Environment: real
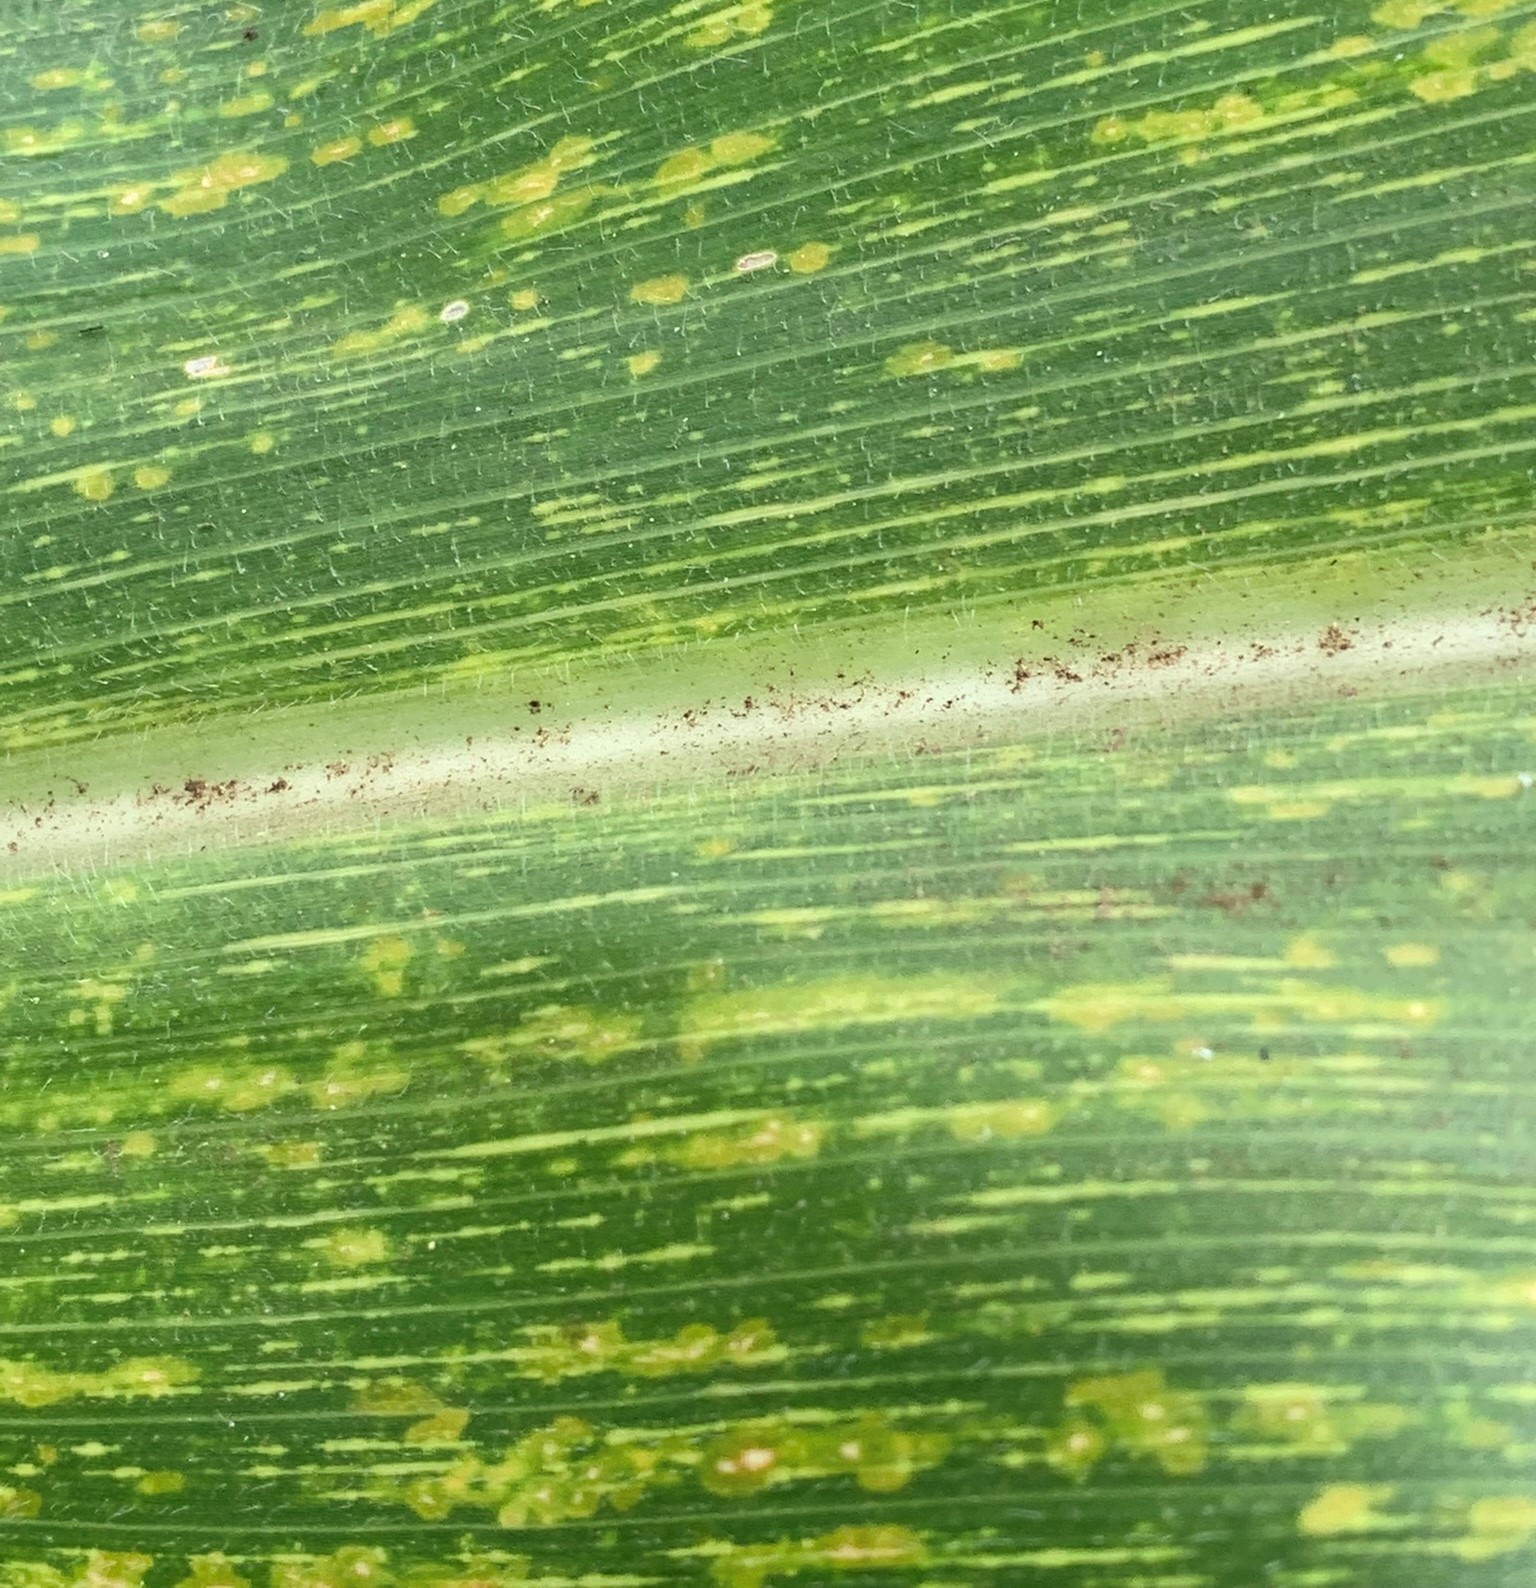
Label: lethal_necrosis